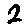
Label: 2